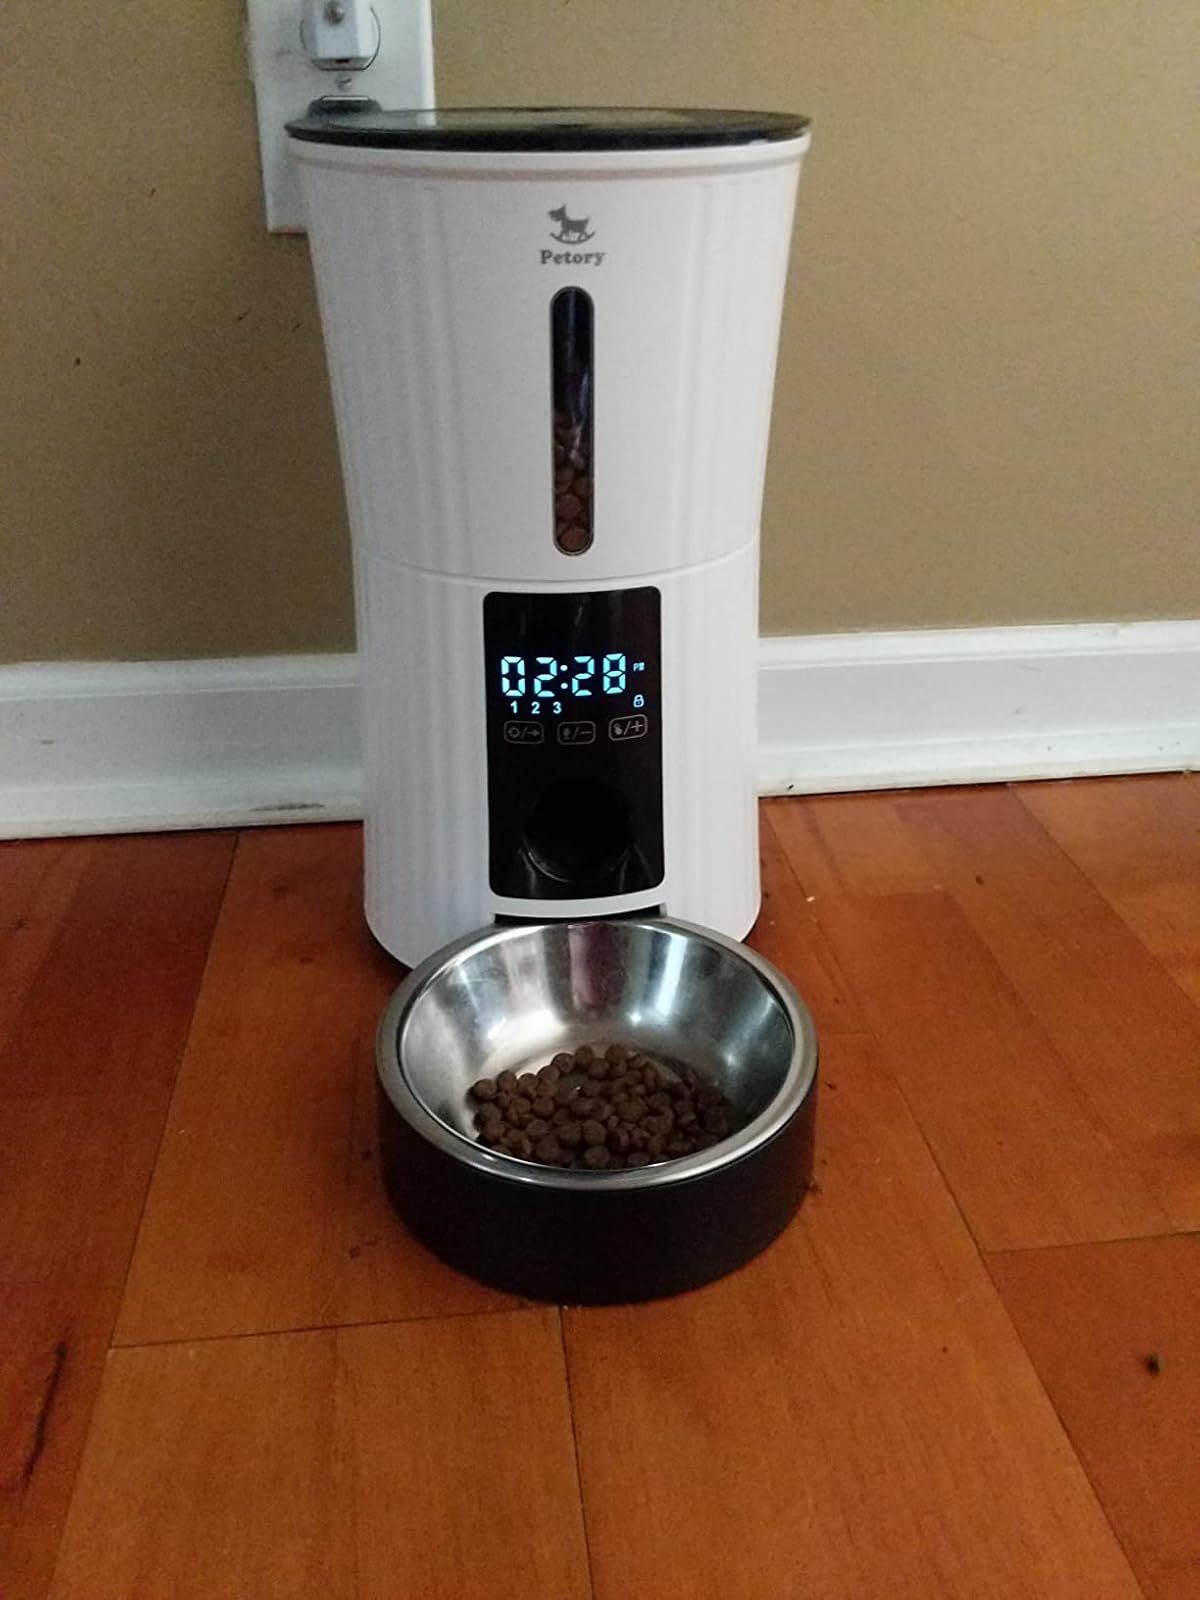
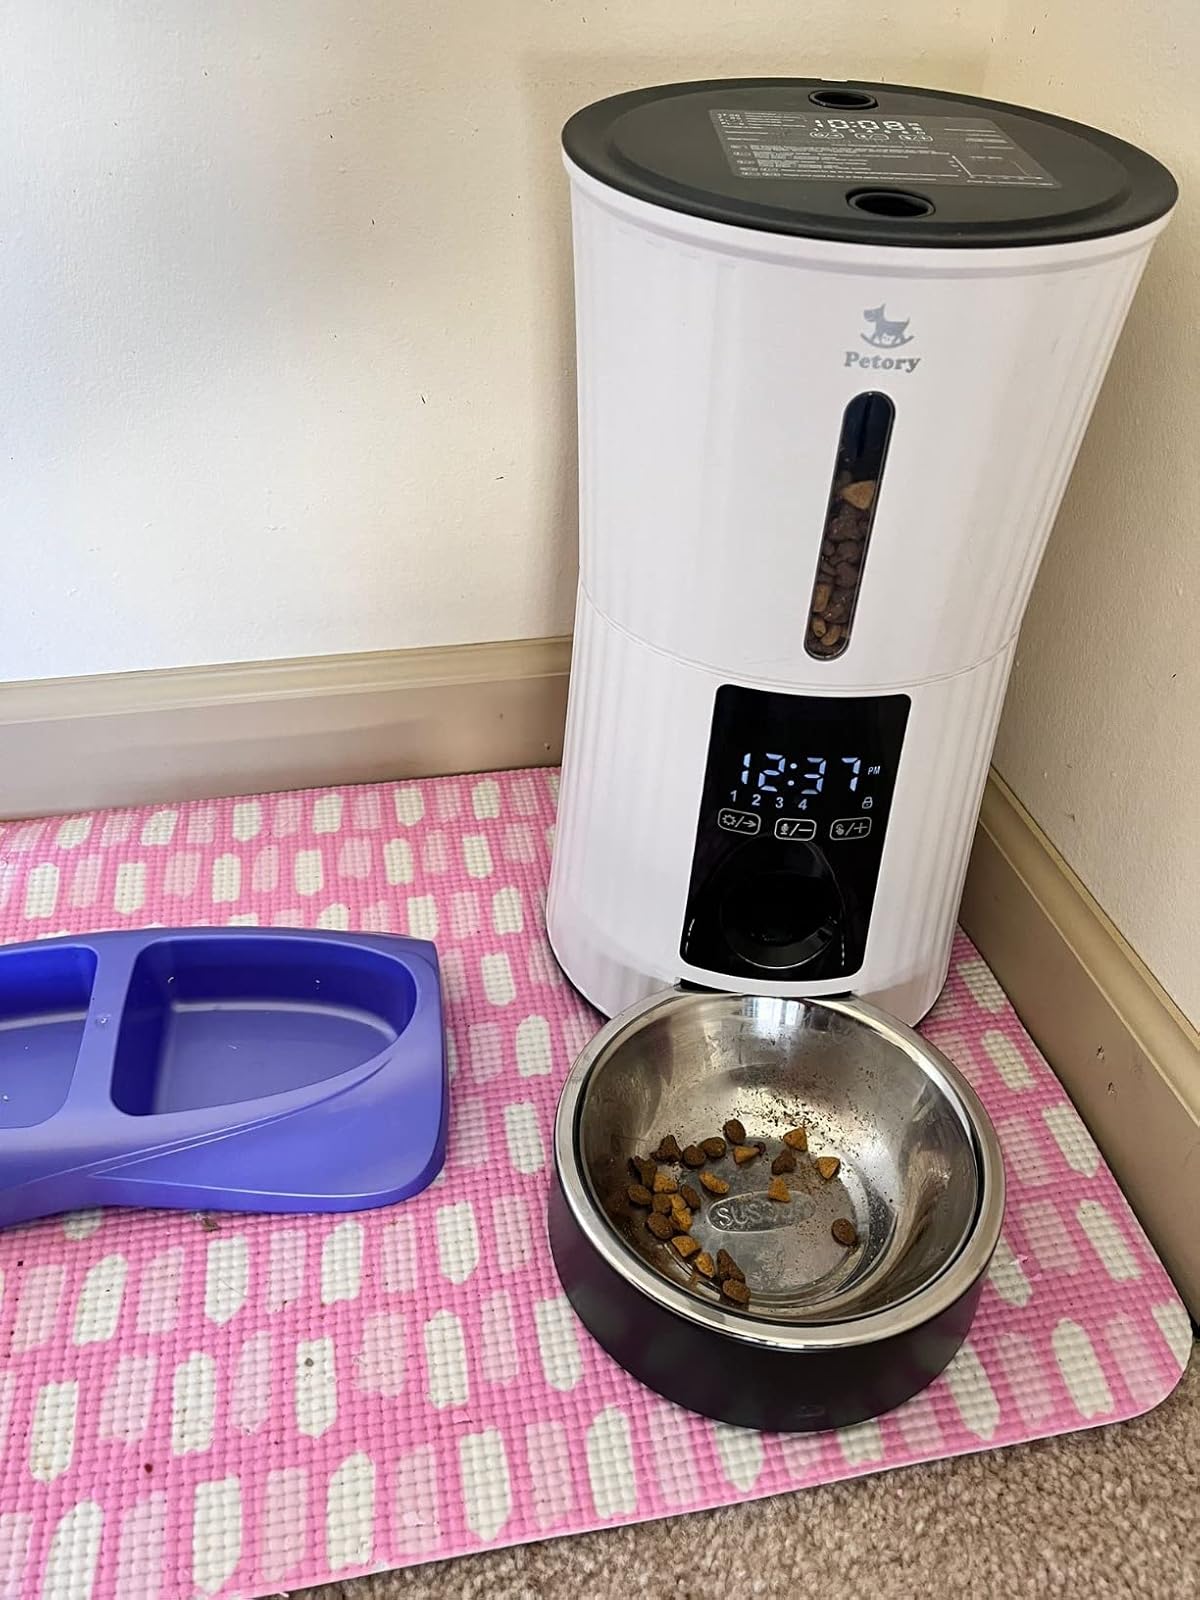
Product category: items_feeder
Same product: yes